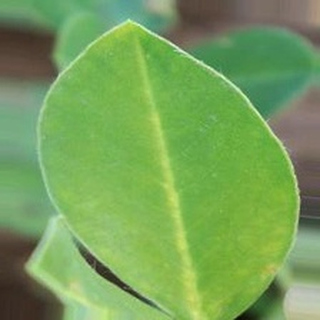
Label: healthy_groundnut